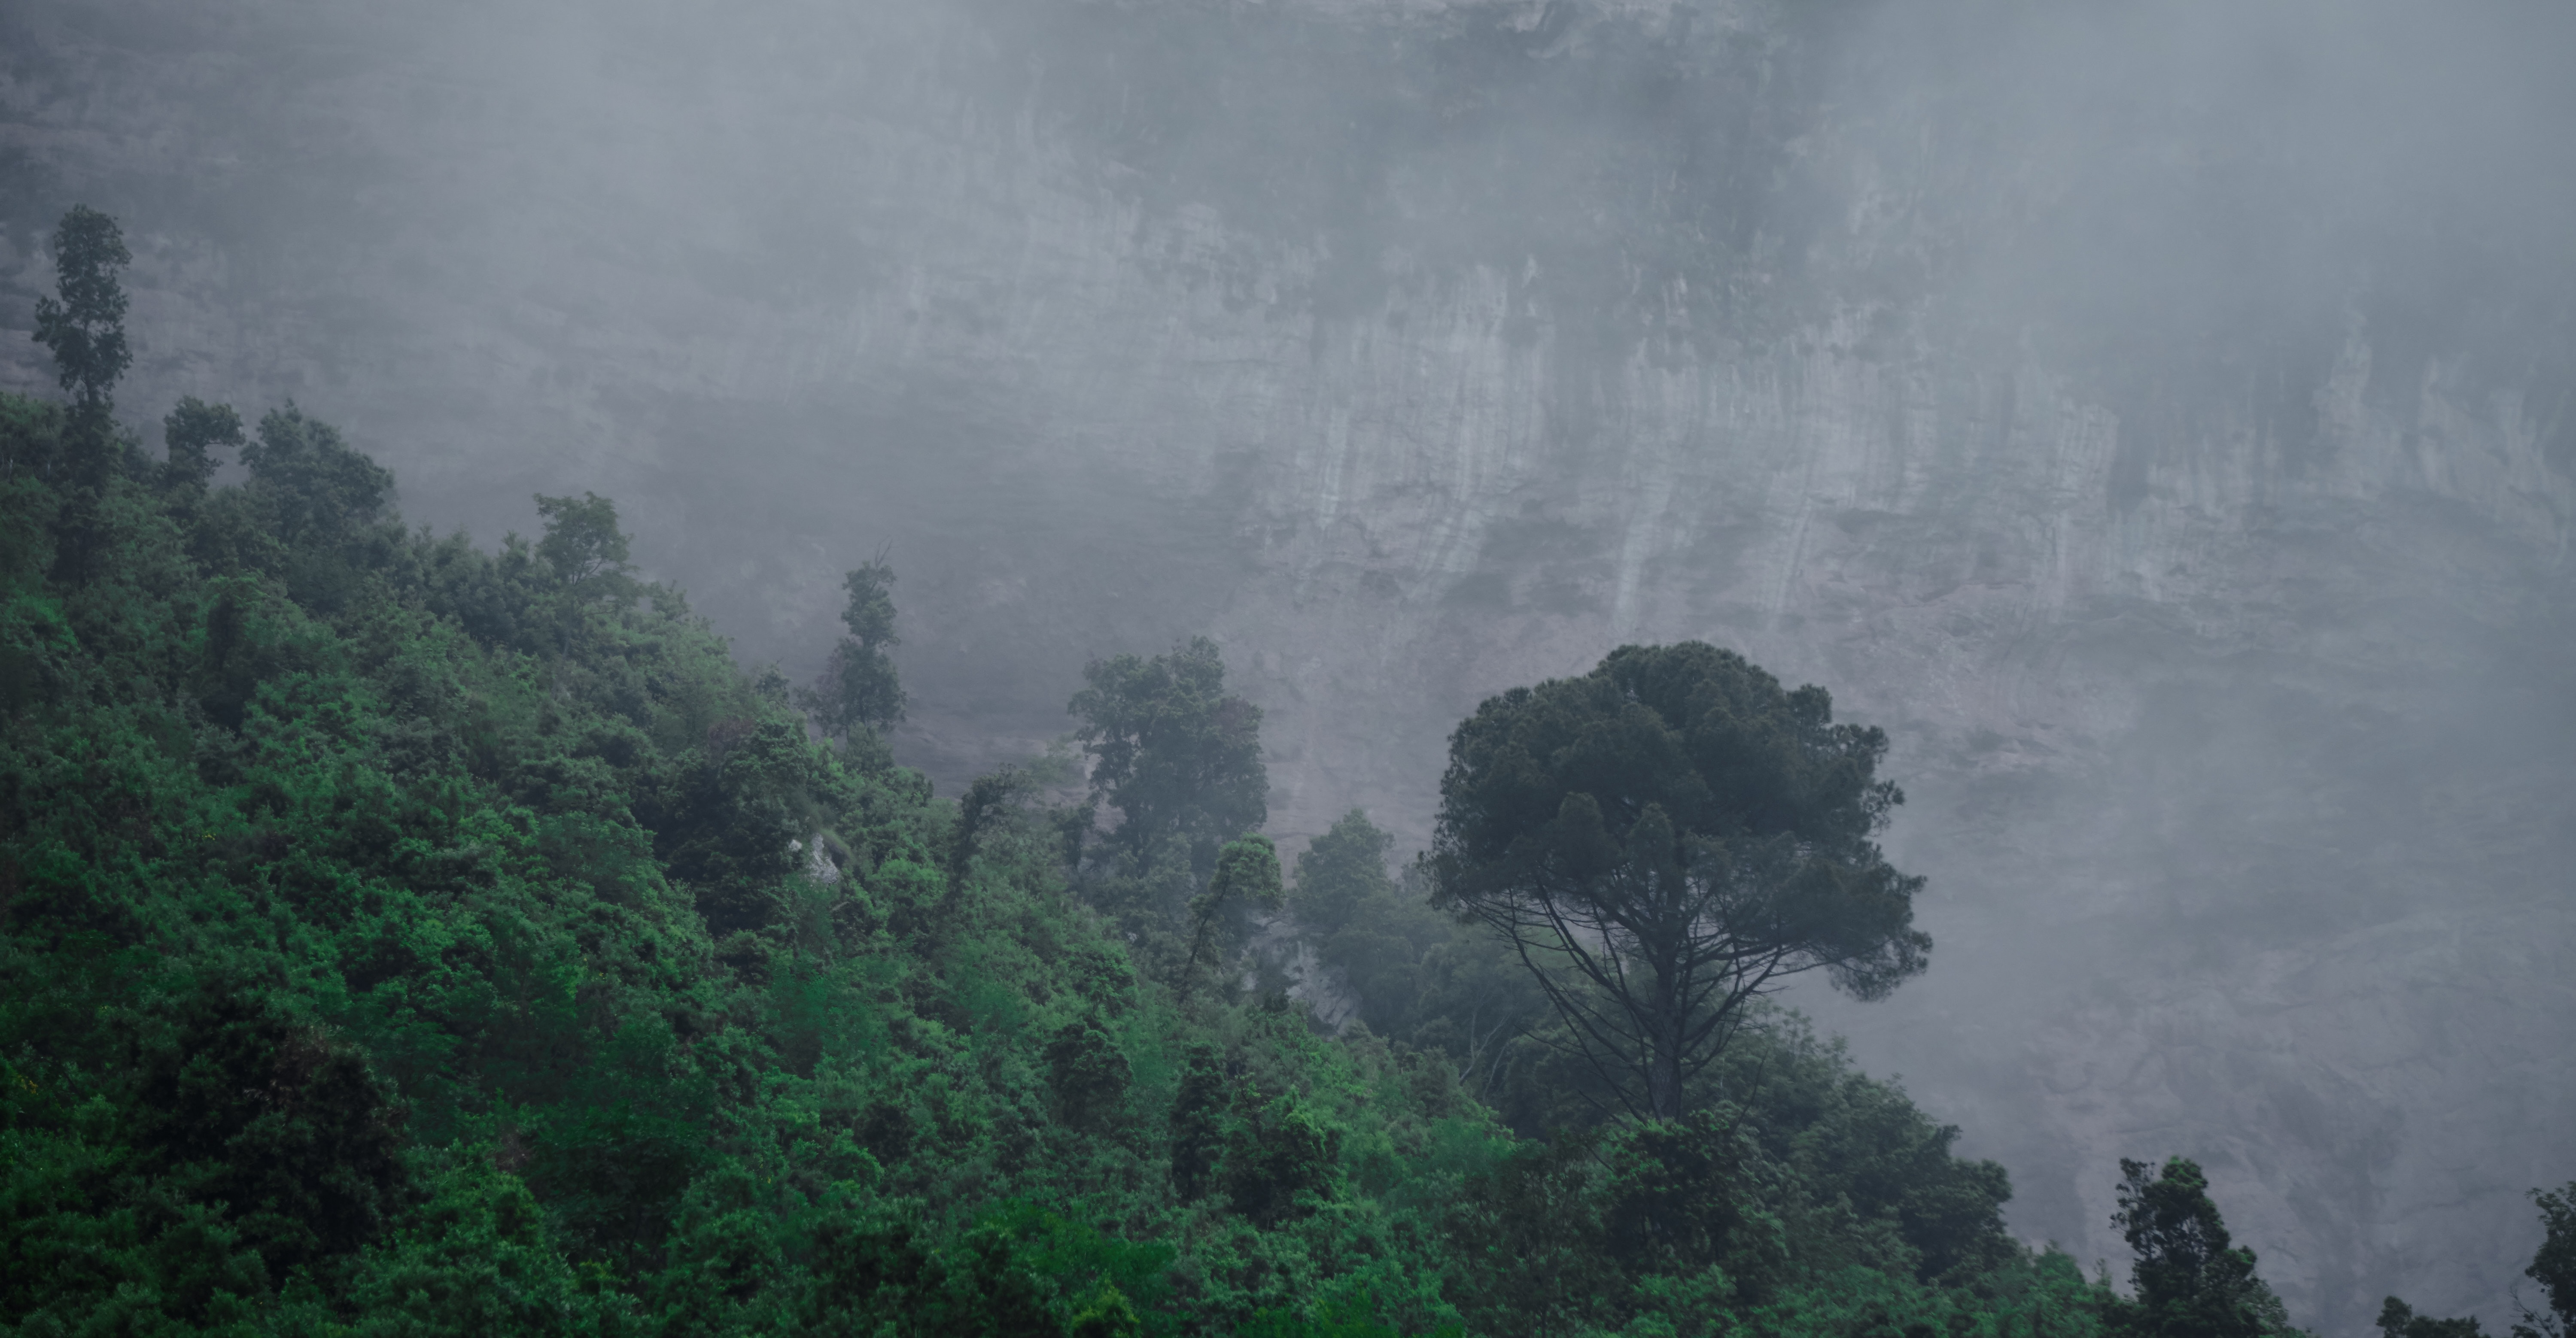
forest, mountain, fog, mist, jungle, weather, haze, rainforest, habitat, screenshot, drizzle, natural environment, geographical feature, atmospheric phenomenon, geological phenomenon